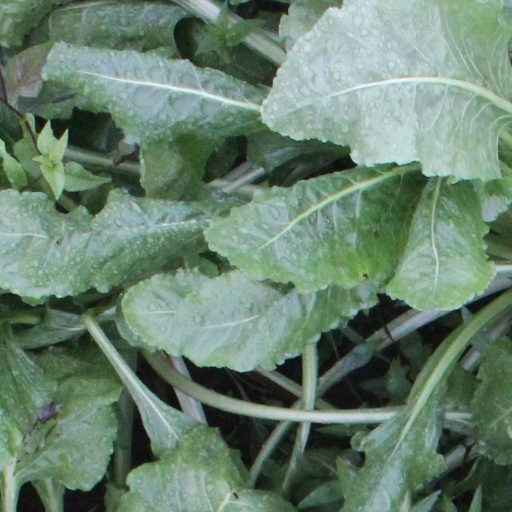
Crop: sugar beet